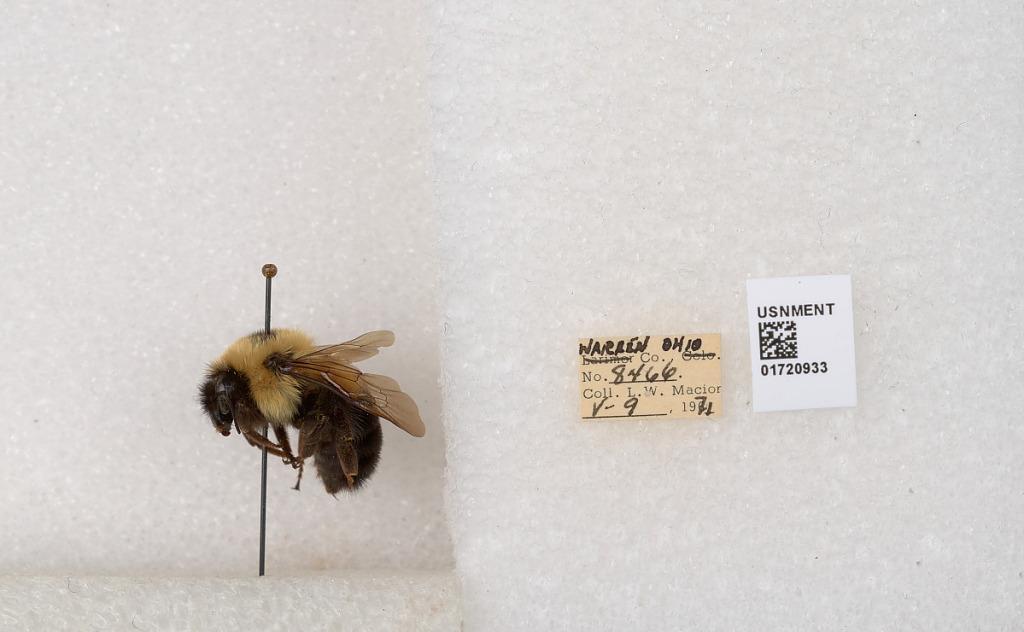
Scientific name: Bombus bimaculatus Cresson
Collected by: L. Macior
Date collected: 1971-5-9
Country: United States
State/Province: Ohio
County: Warren
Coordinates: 39.4276, -84.1668